Scuderia Vittoria

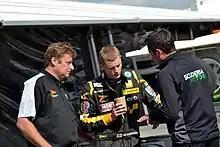

At the conclusion of the 2011 season, the team had achieved 12 wins over both classes with their maiden win at the first round of the British GT championship at Oulton Park.